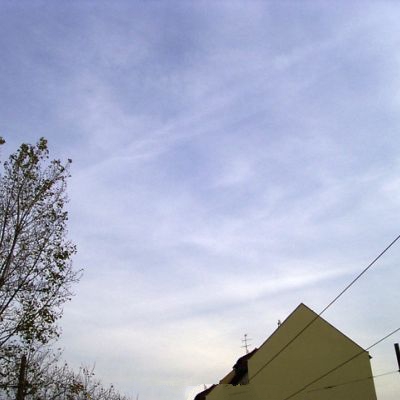
Cloud type: Cirrus (Ci)